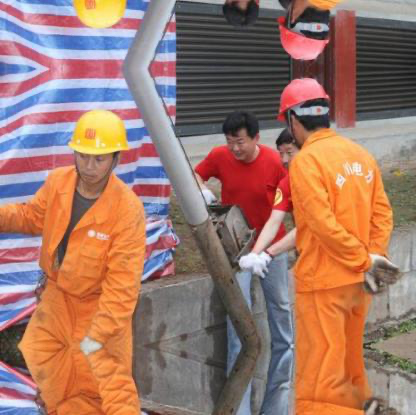
Objects in the image:
label: helmet
label: helmet
label: head
label: head
label: helmet
label: helmet
label: head
label: head